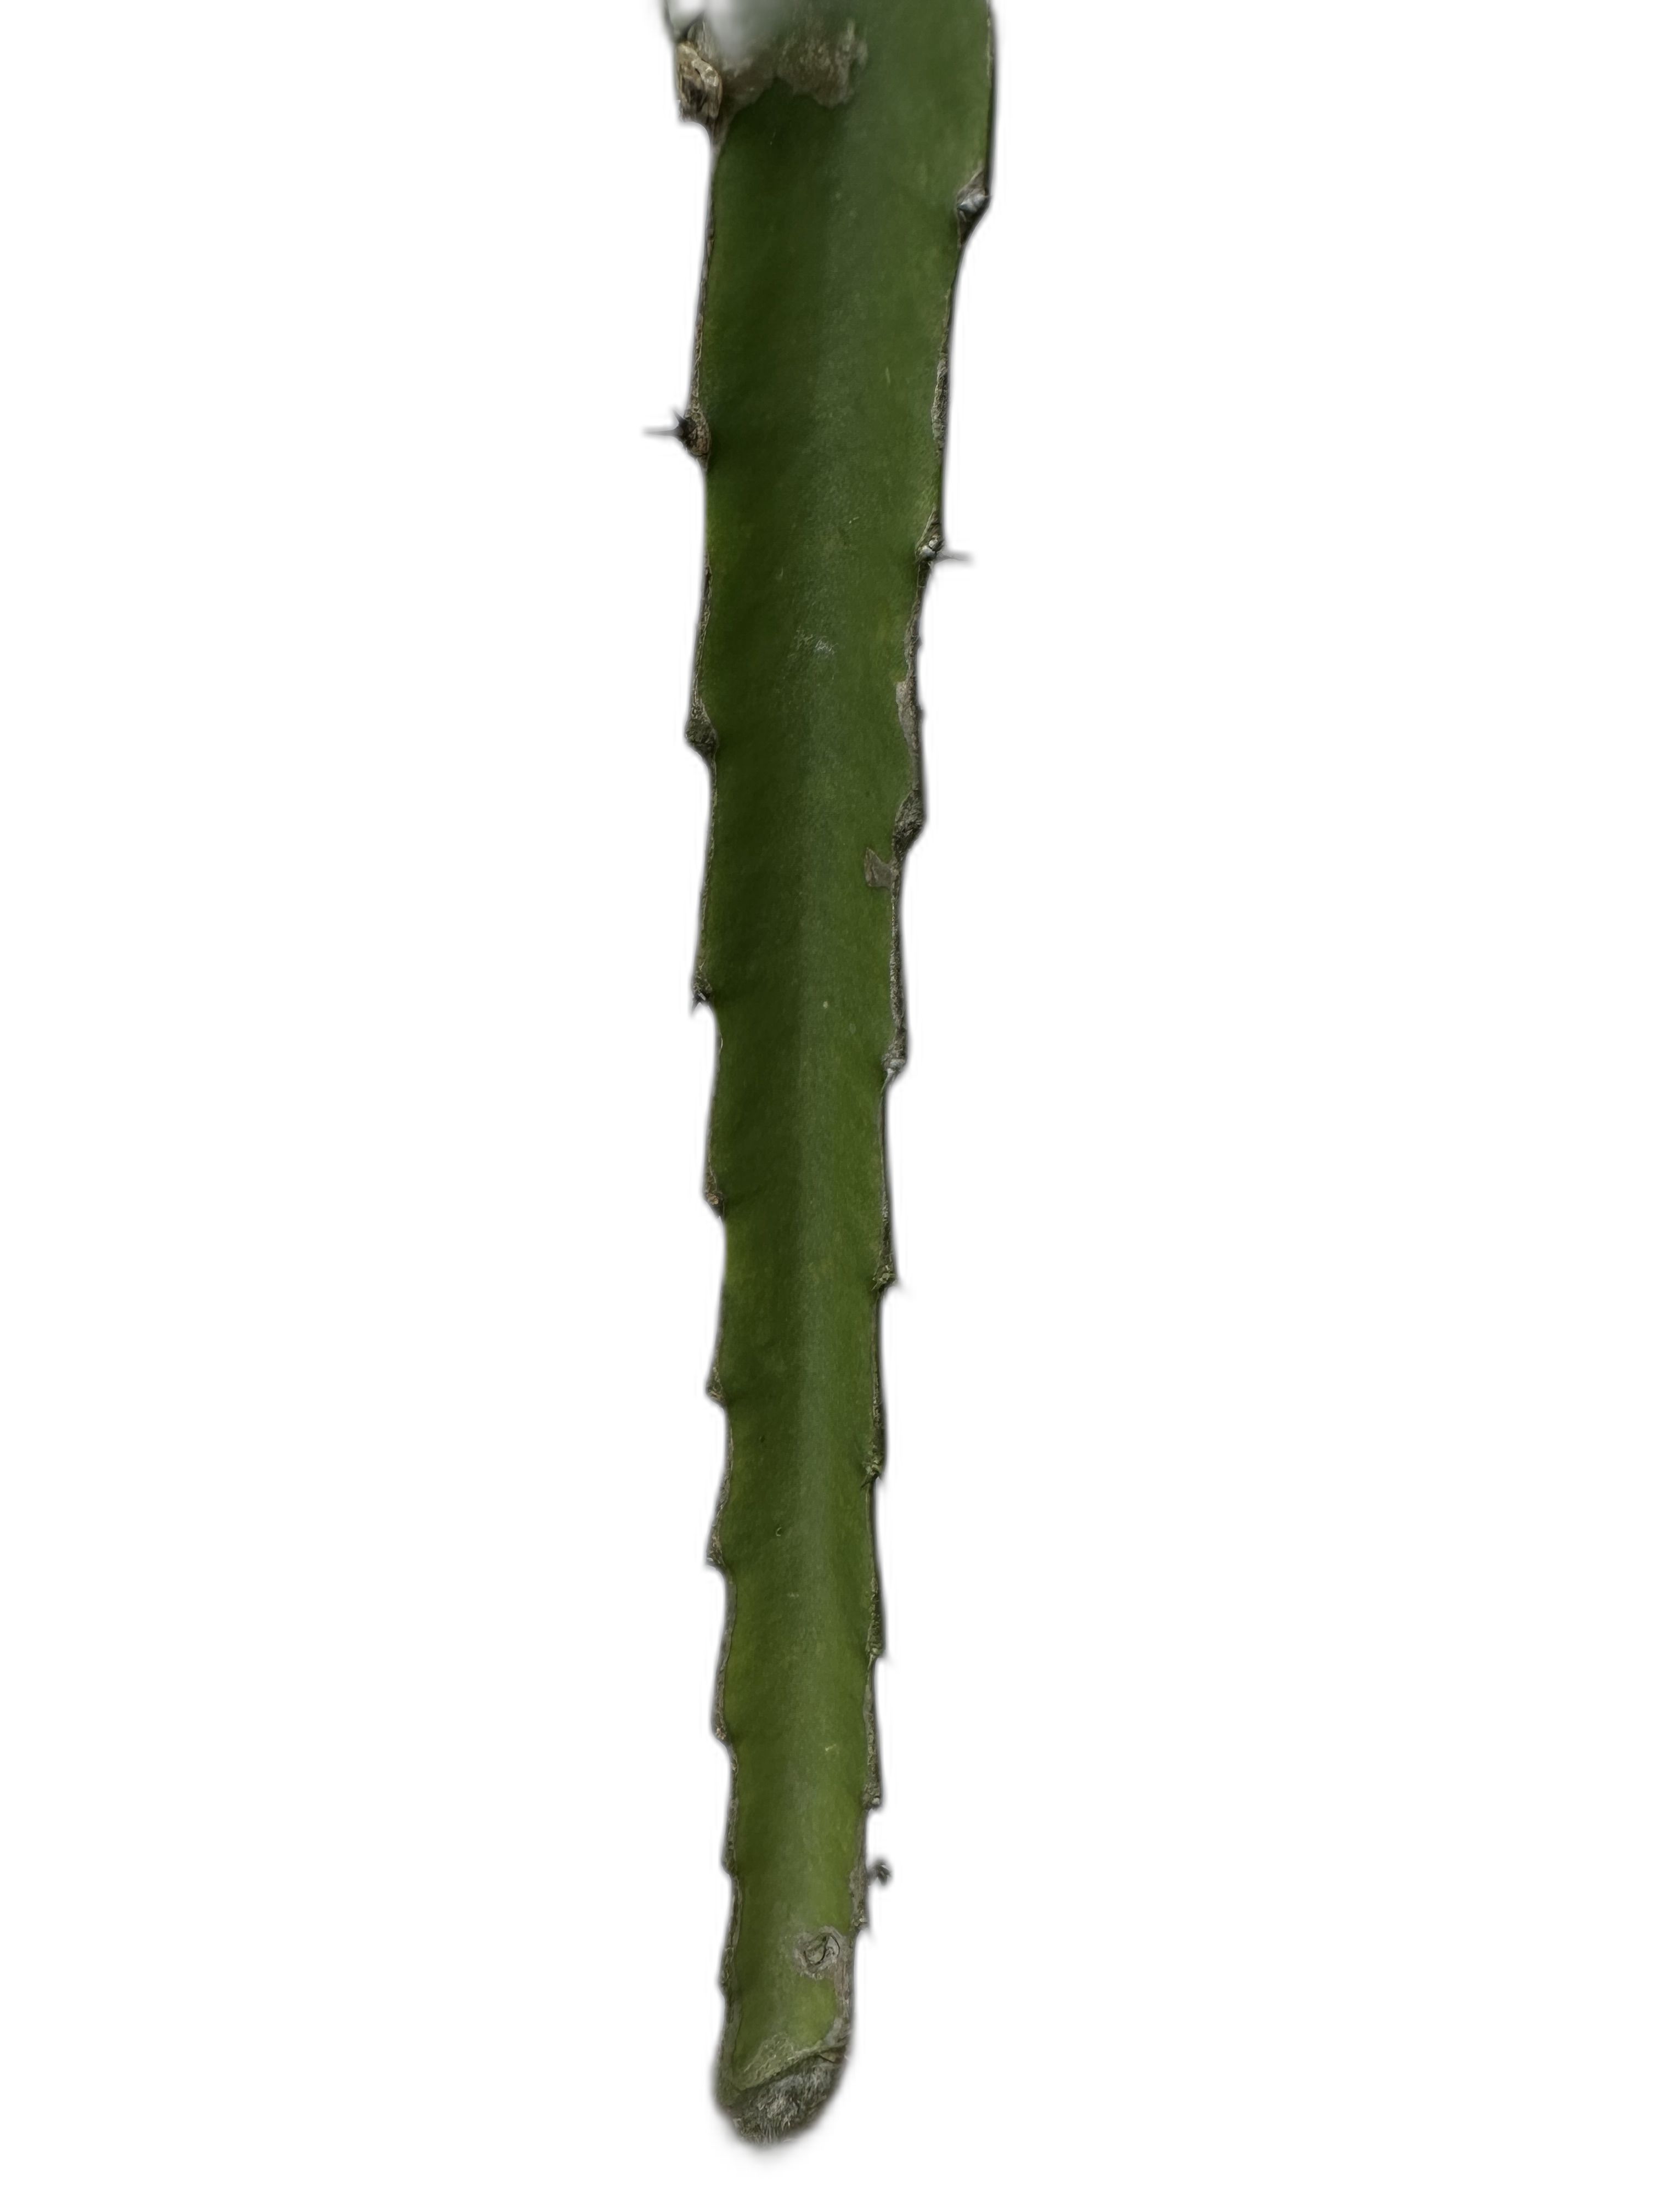
Label: Good leaf